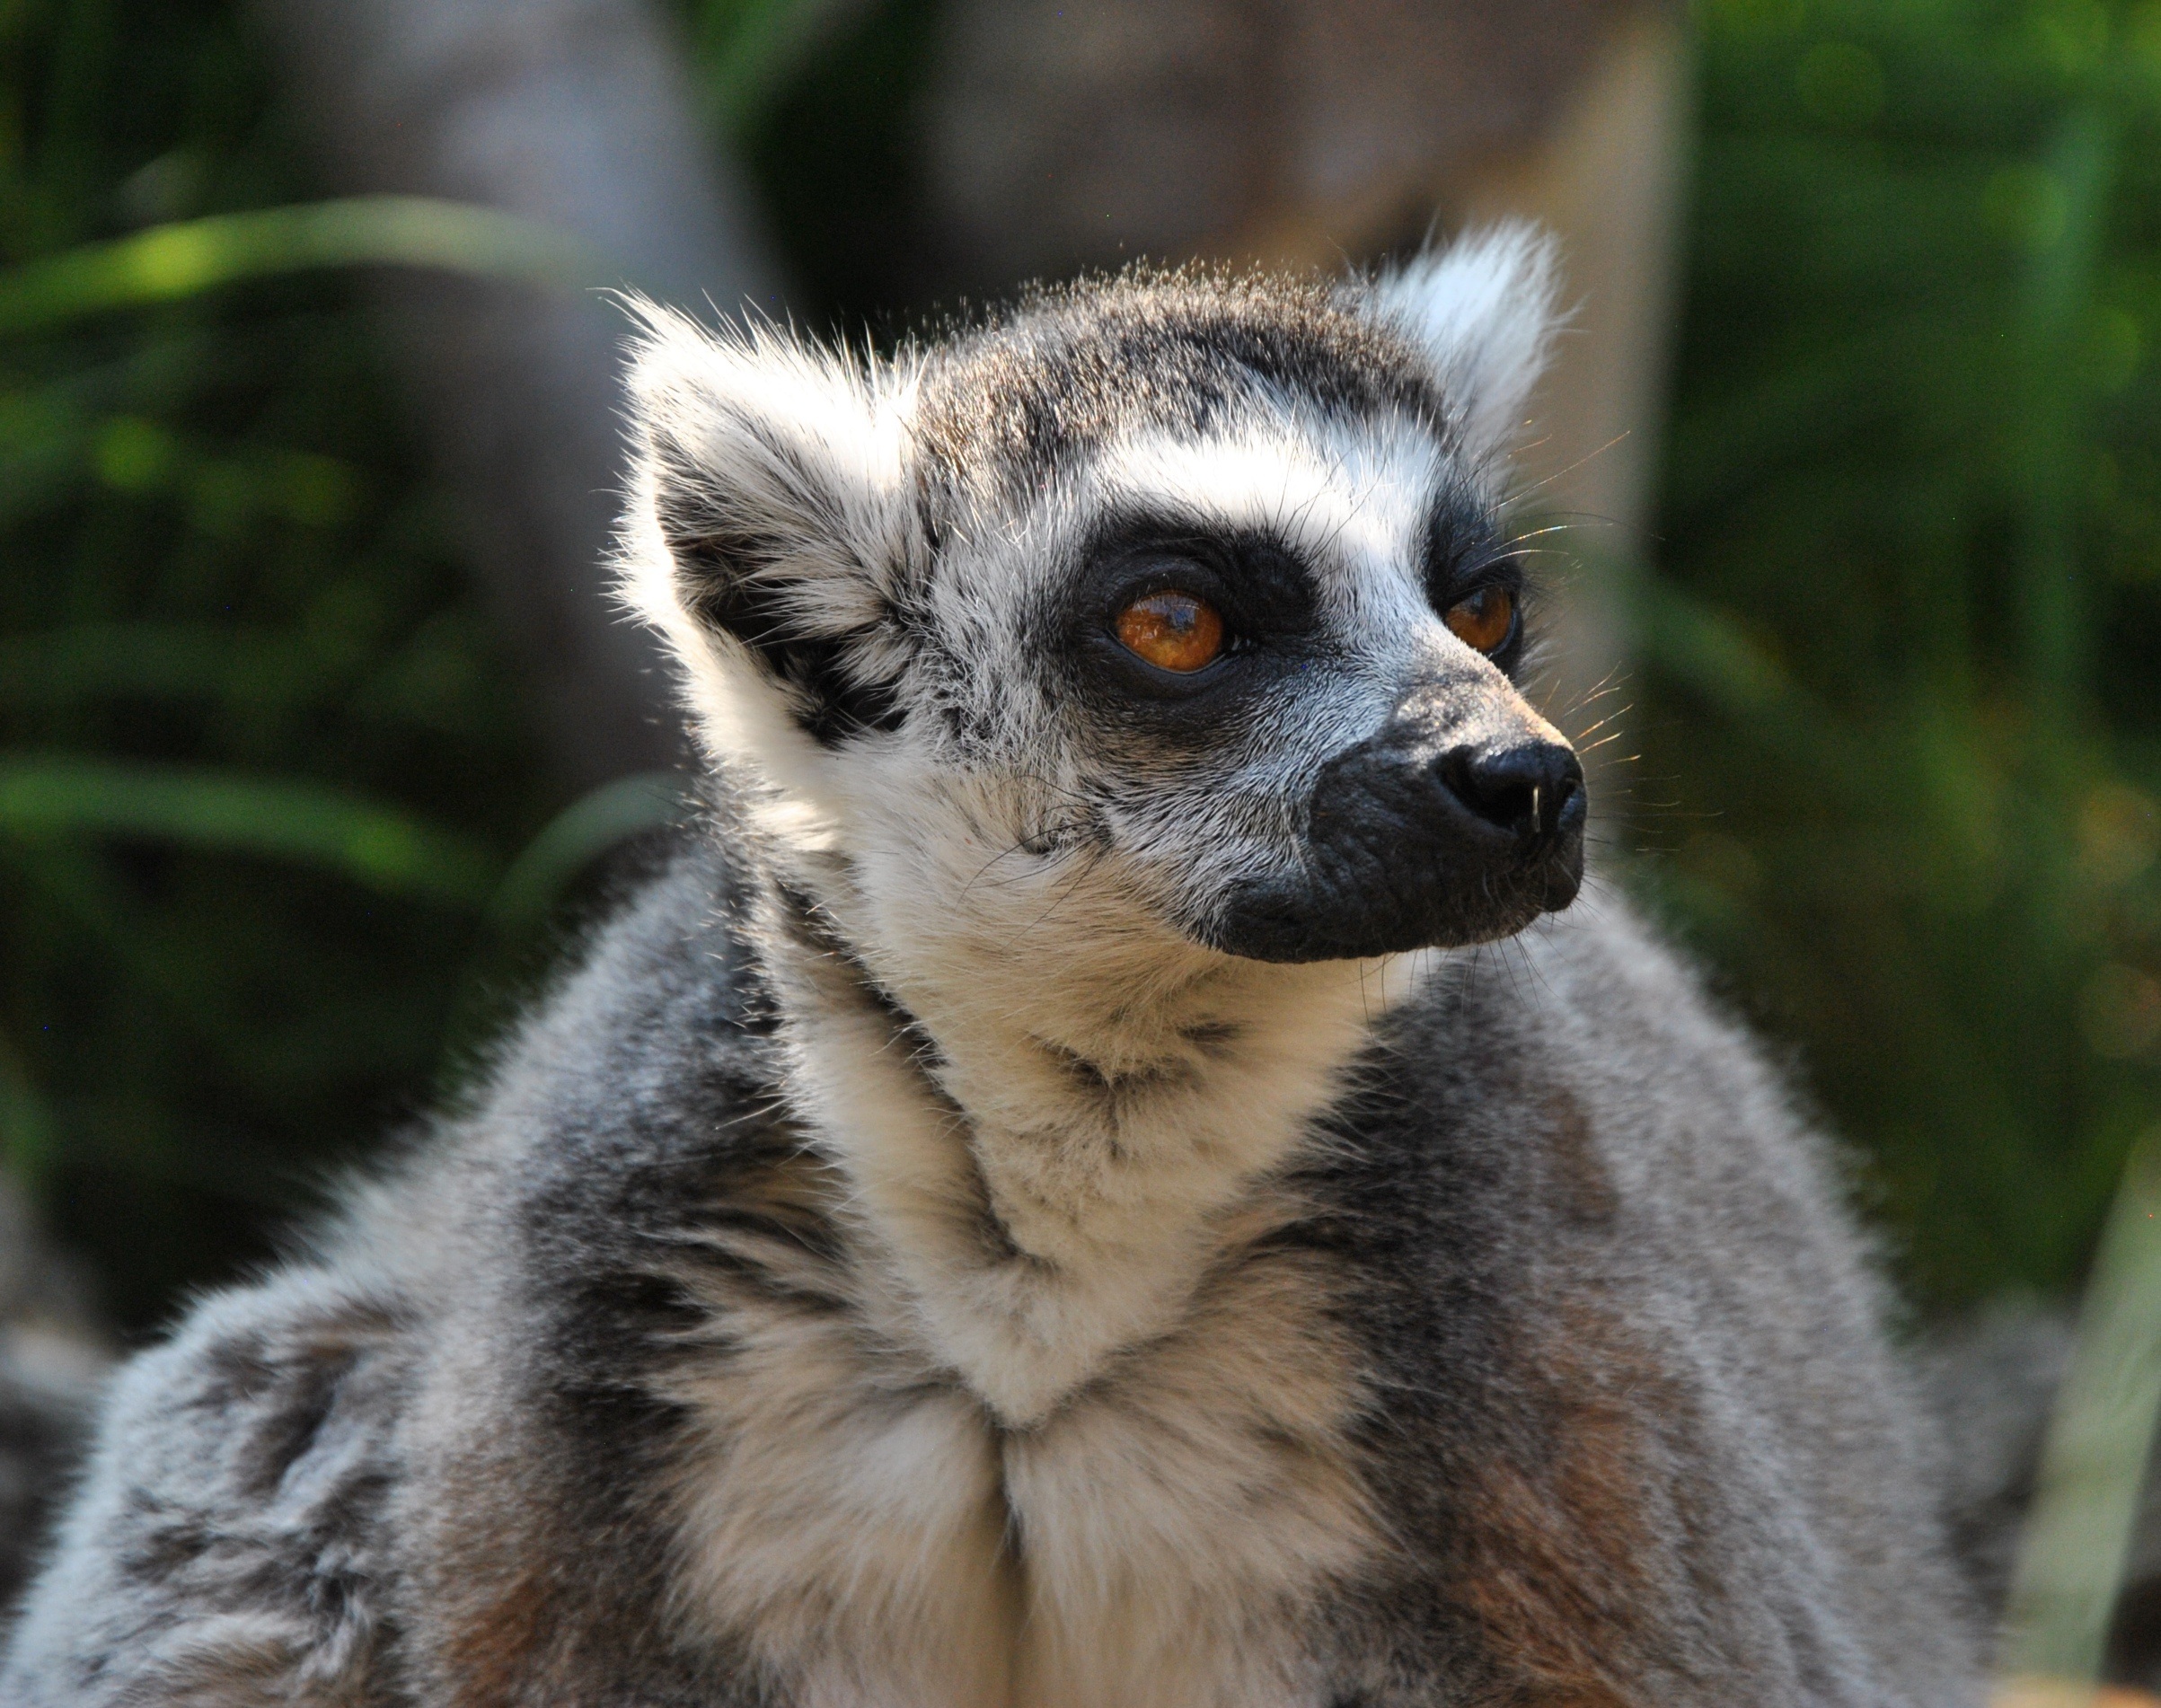
nature, animal, cute, wildlife, zoo, small, mammal, monkey, fauna, primate, furry, vertebrate, adorable, lemur, zoo animals